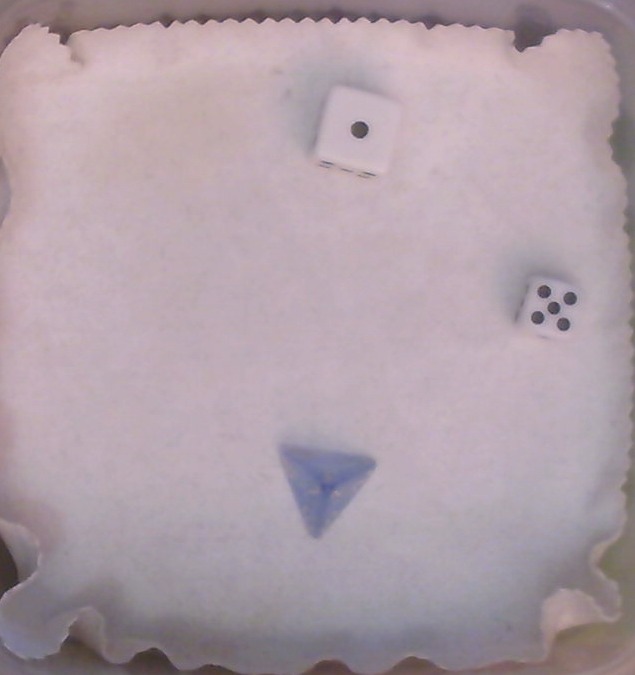
Dice in frame:
type: d4
value: 1
type: d6
value: 1
type: d6
value: 1
Label source: human
Face values trusted: no